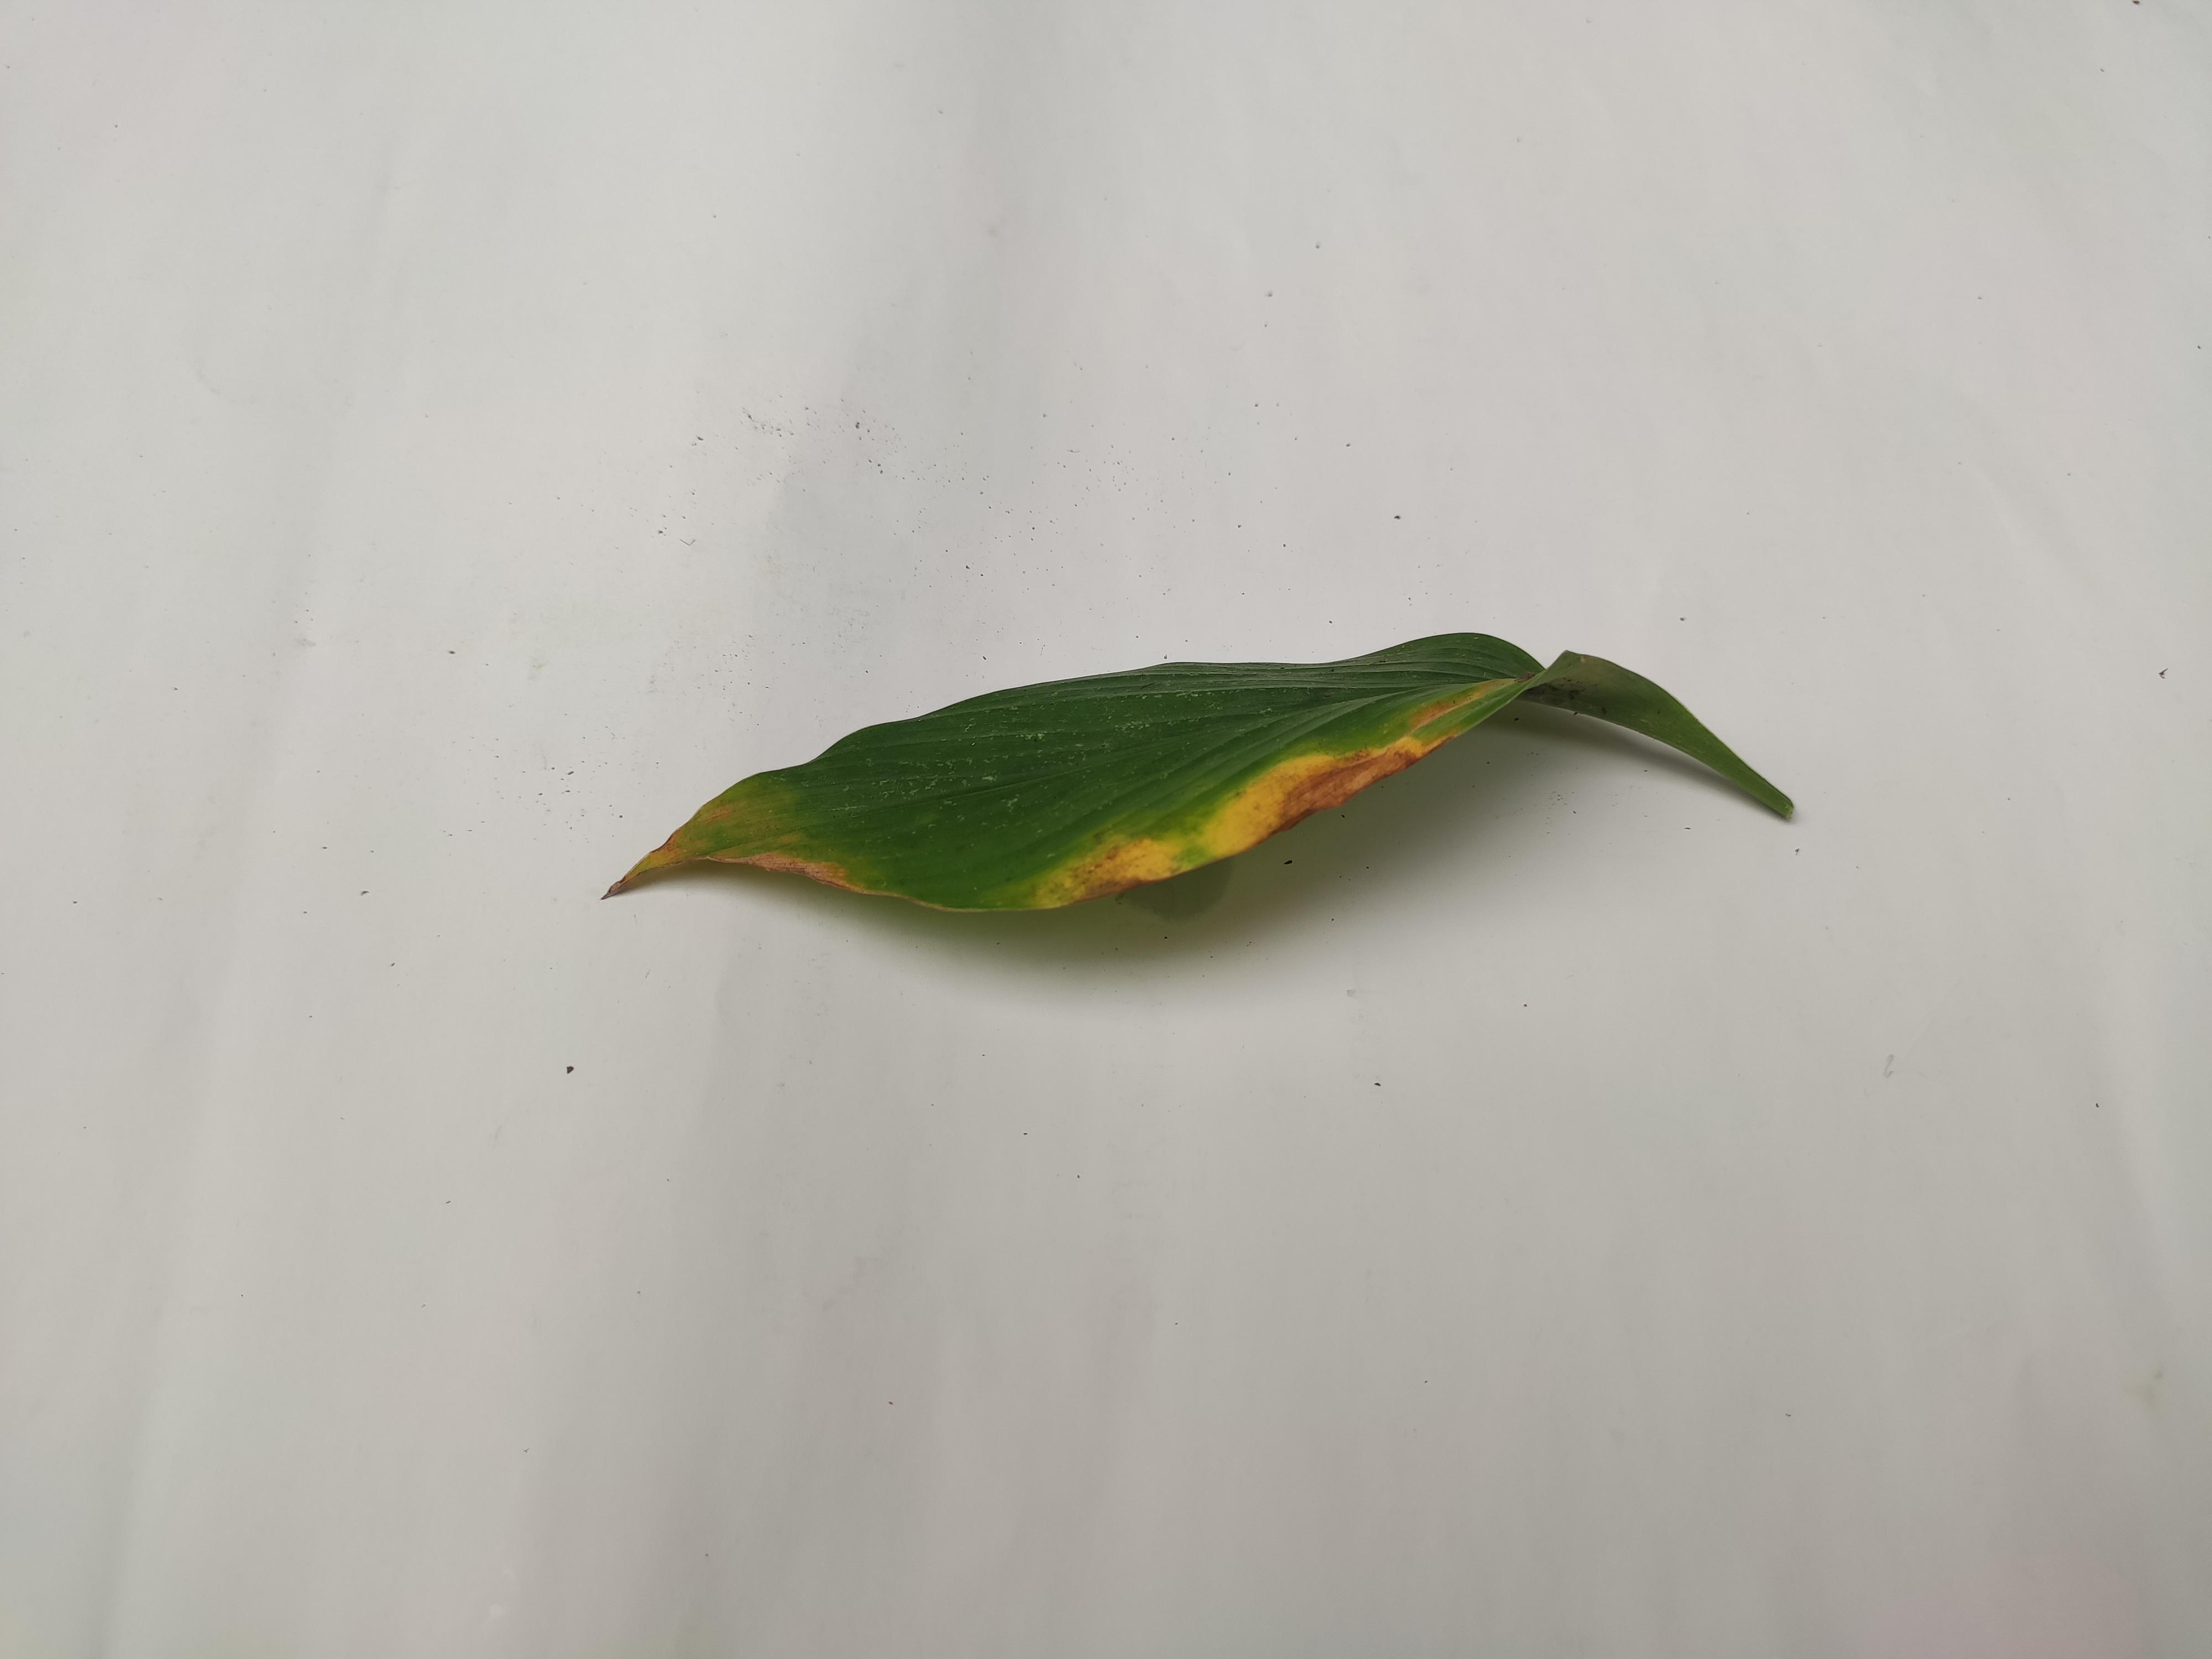
Label: Leaf_Spot